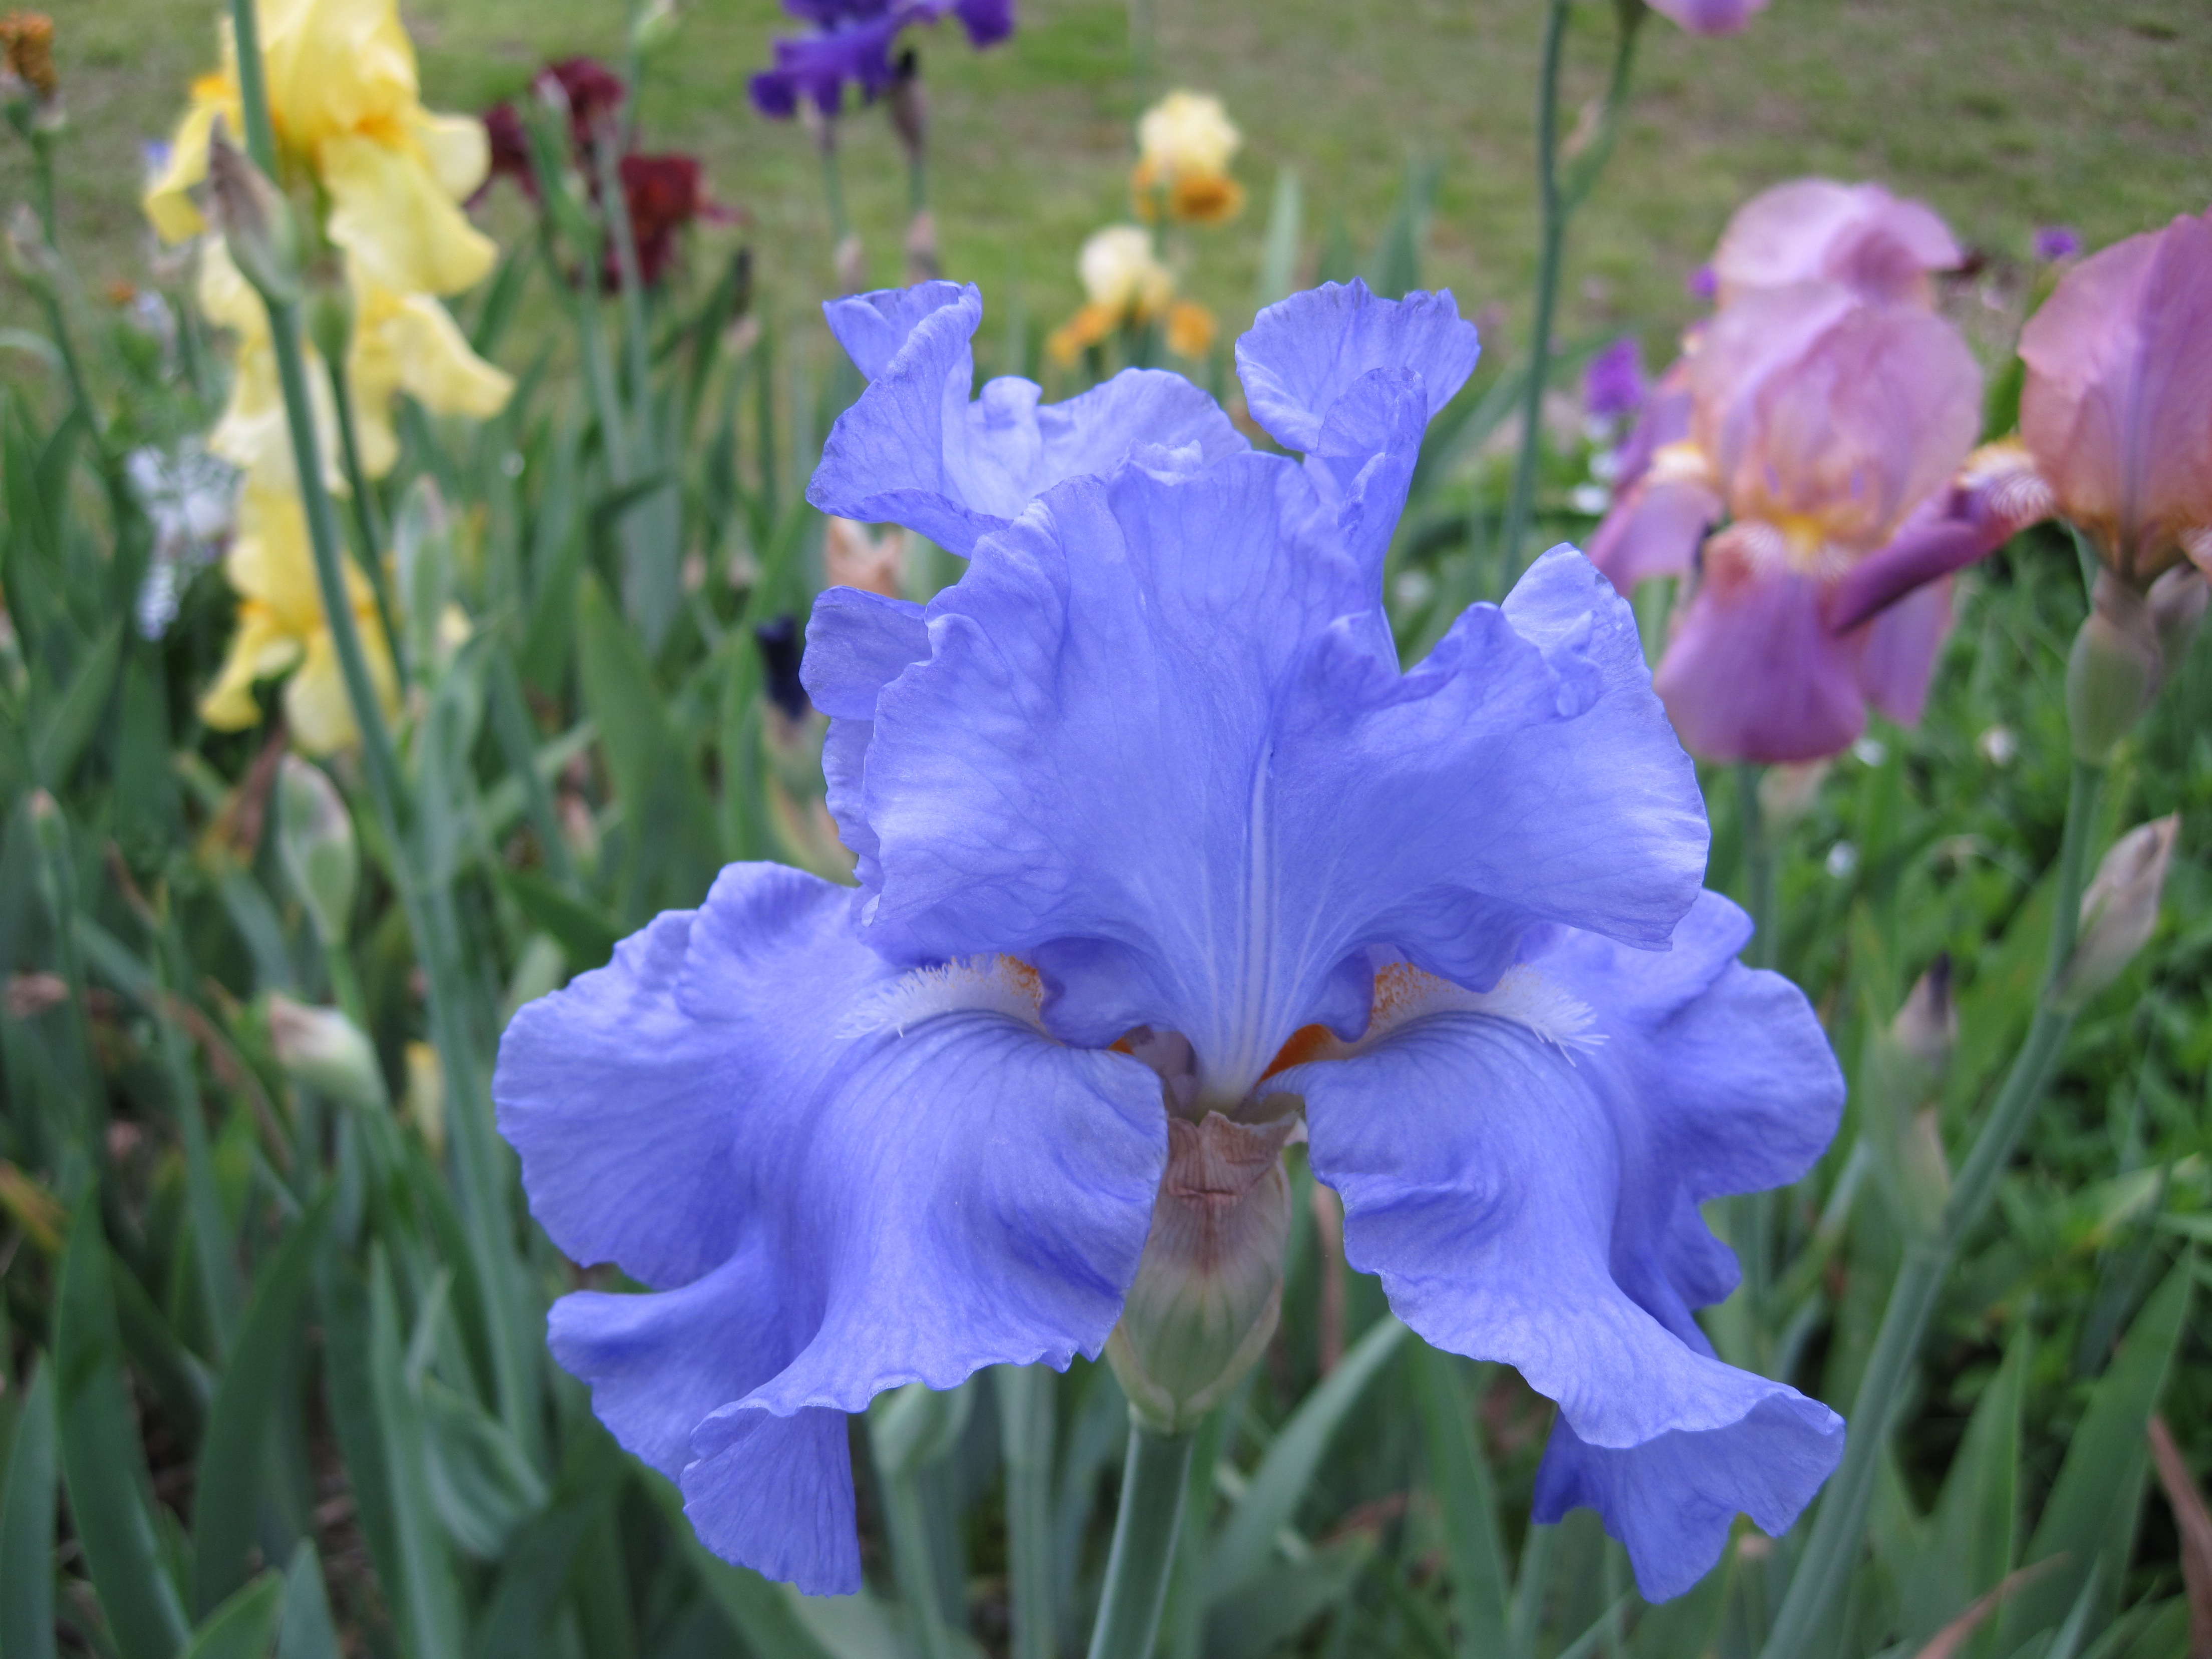
nature, blossom, plant, flower, purple, petal, bloom, floral, spring, green, botany, blue, yellow, garden, flora, perennial, iris, eye, irises, bearded, flowering plant, iris versicolor, blue iris, land plant, iris family